Lord Alwyne Compton (politician)

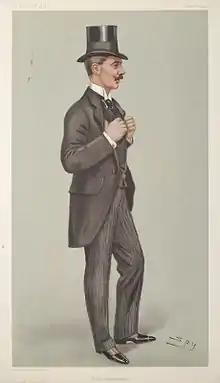
Compton as caricatured by Spy (Leslie Ward) in Vanity Fair, April 1902

Lord Alwyne Frederick Compton, DSO, DL (5 June 1855 – 16 December 1911) was a British Army officer who became a Liberal Unionist and then Unionist politician.